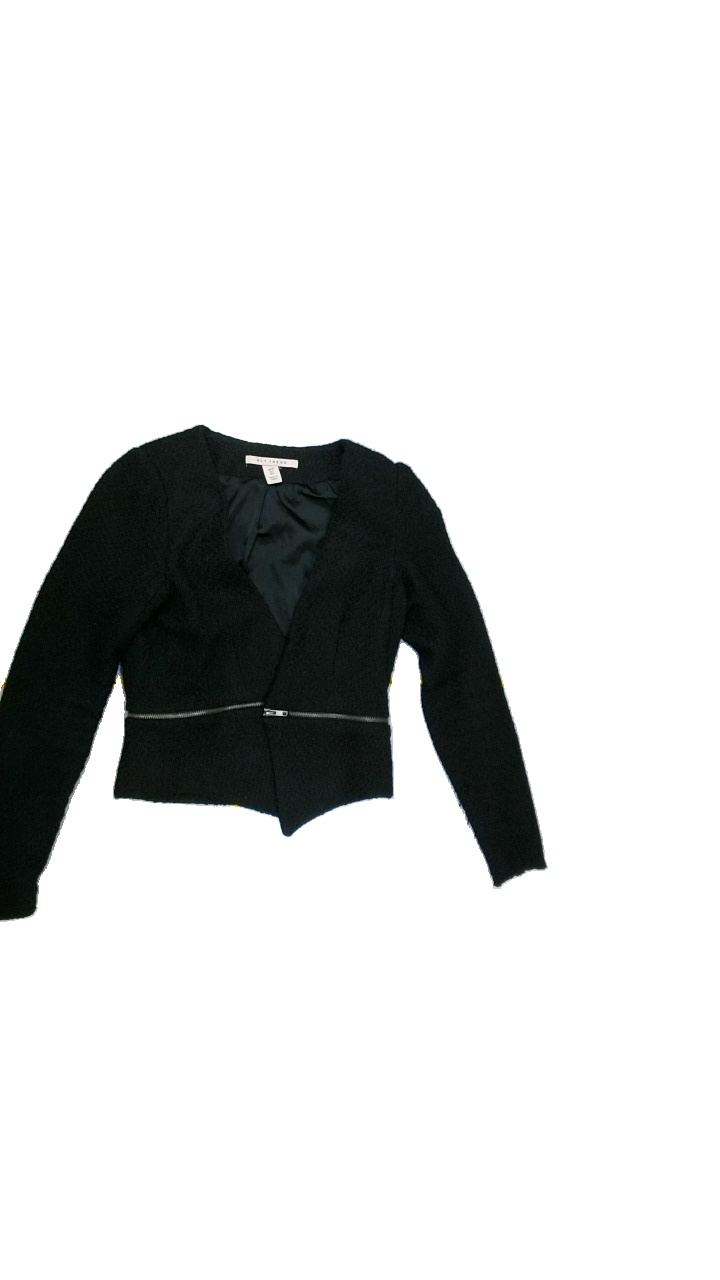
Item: Cardigan (Ladies)
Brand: Not Applicable
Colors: Black
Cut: Regular, V-collar
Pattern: Plain
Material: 100%polyester
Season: All
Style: No trend
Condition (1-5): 2
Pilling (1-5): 2
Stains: No
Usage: Export
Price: <50